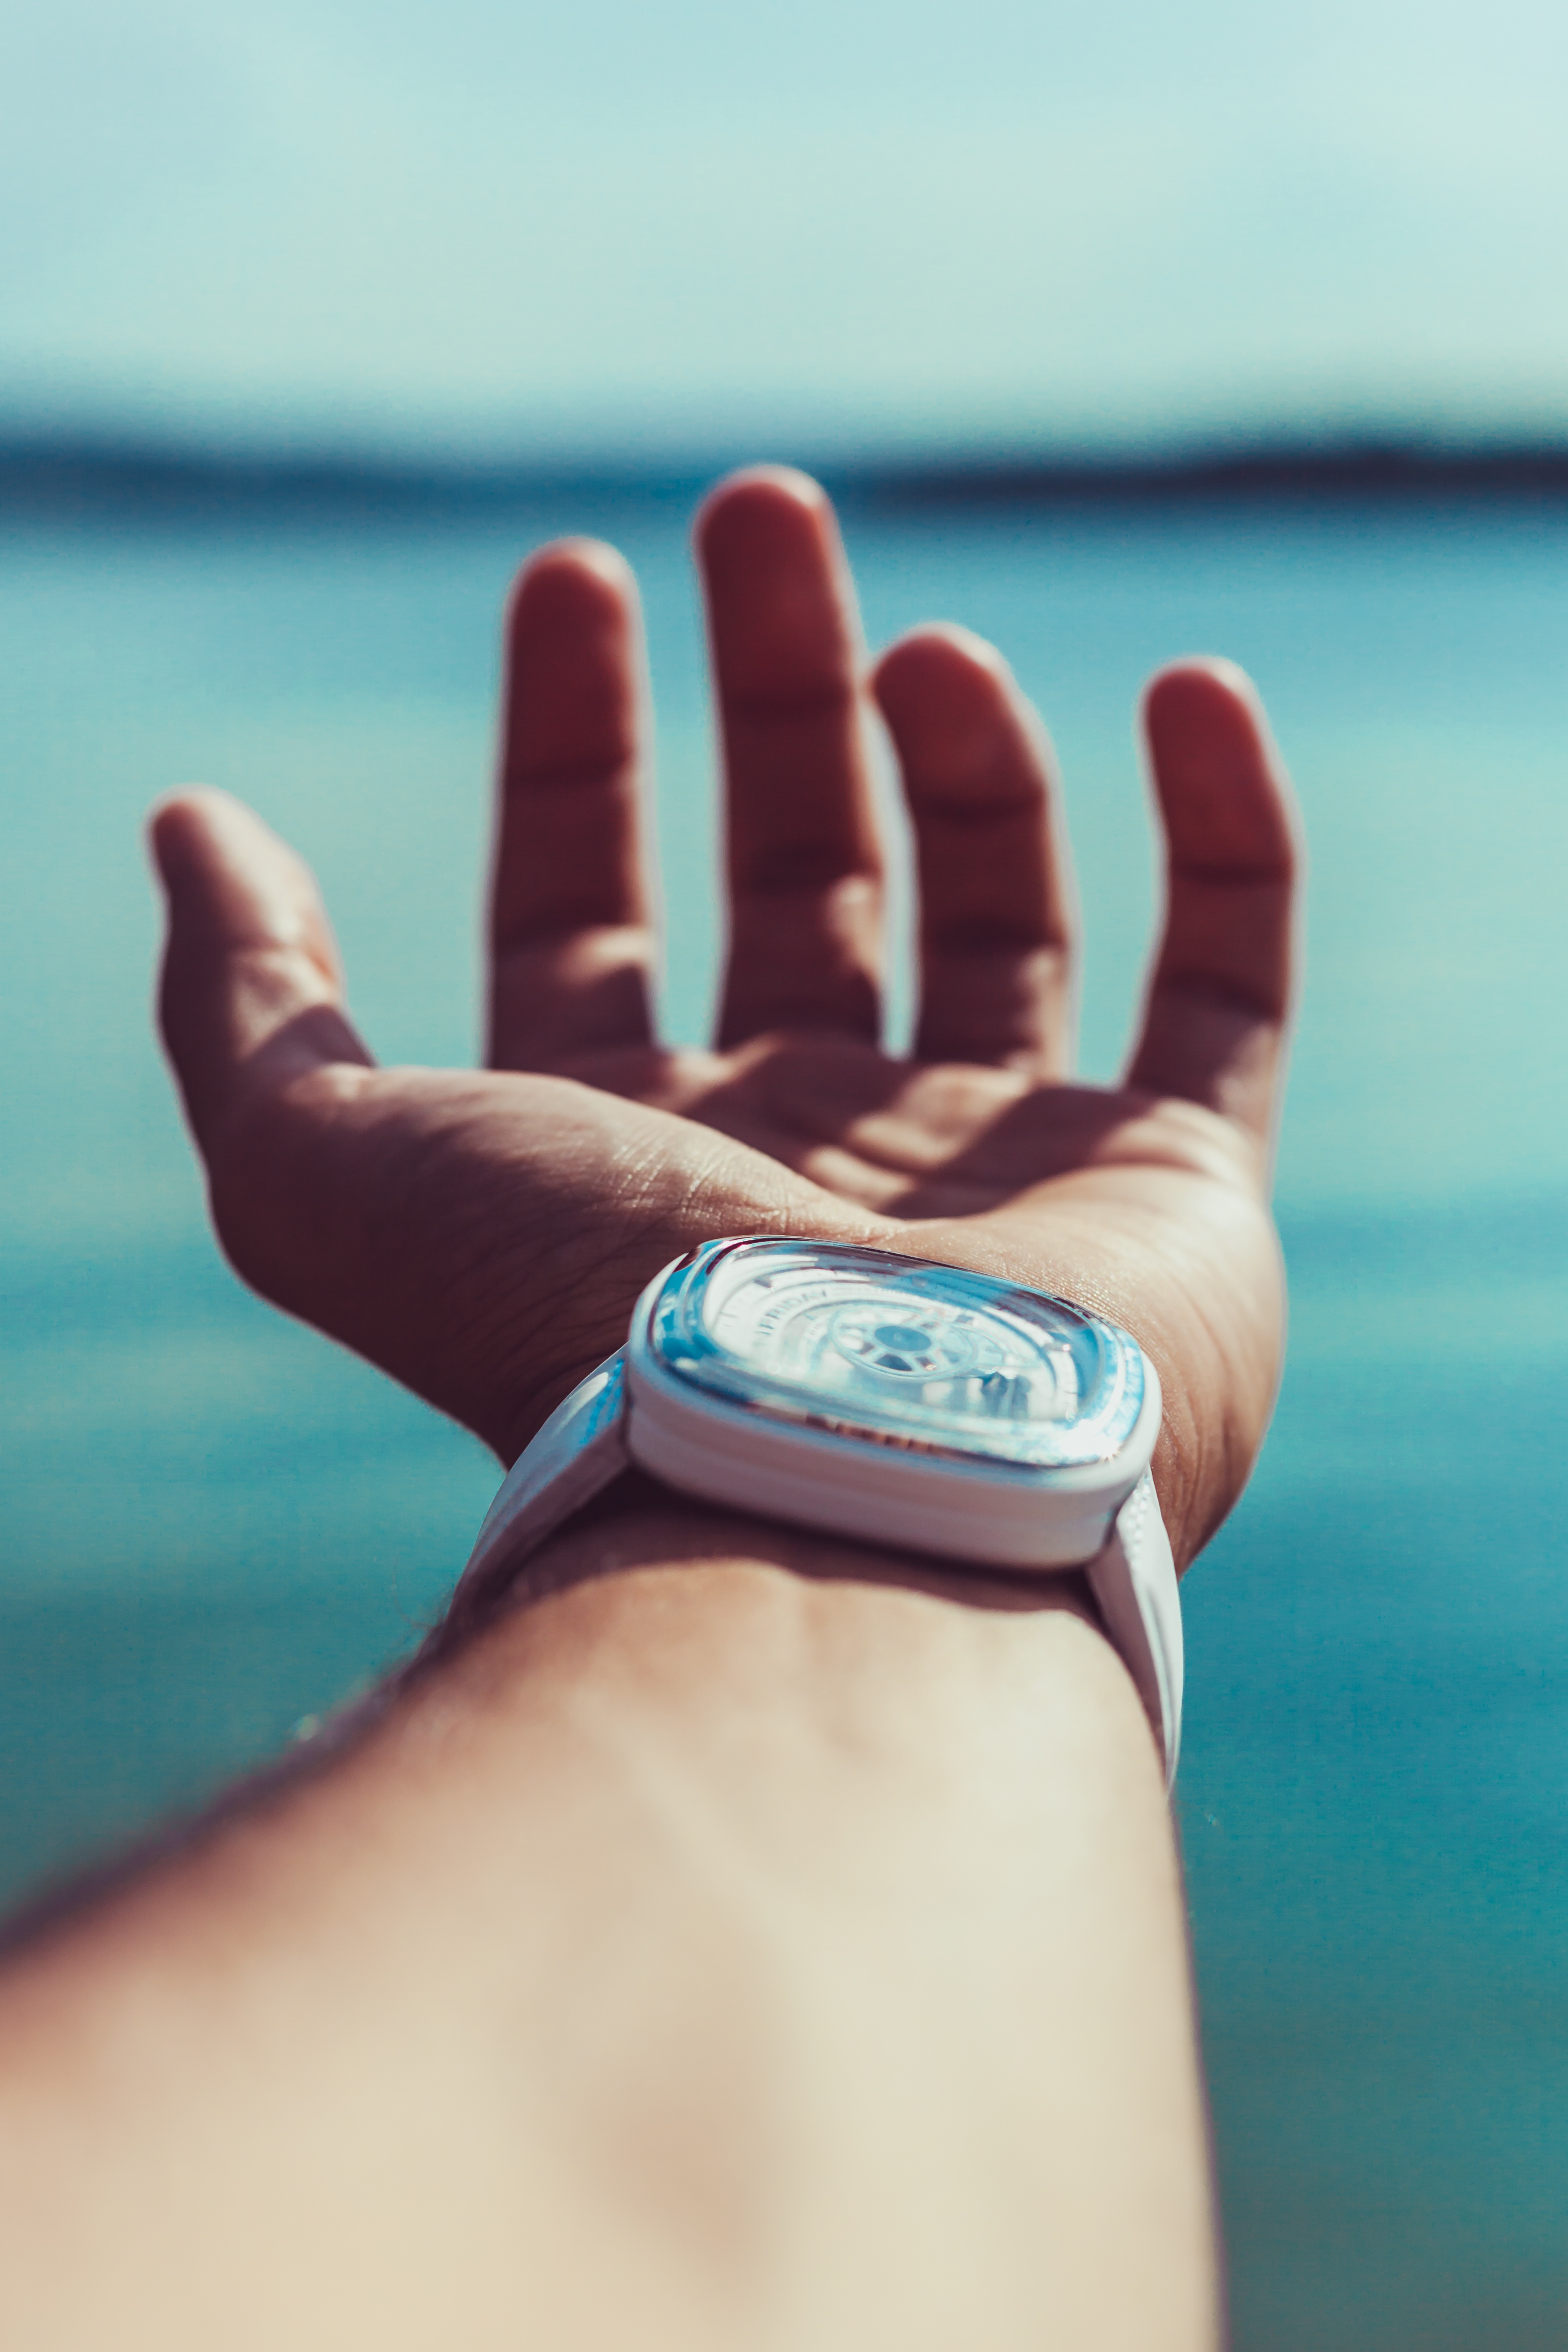
hand, ring, finger, blue, arm, close up, jewellery, emotion, fashion accessory